Armando Peraza

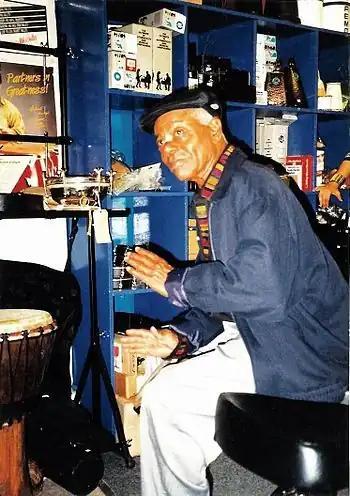
Armando Peraza playing a bongo in London, 1999

Armando Peraza (May 30, 1924 – April 14, 2014) was a Cuban Latin jazz percussionist and a member of the rock band Santana. Peraza played congas, bongos, and timbales.